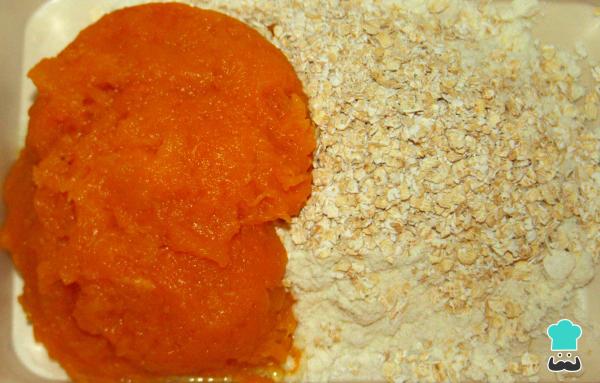
Utiliza un bol e incorpora la harina de maíz, el puré de auyama y la avena. Amasa hasta lograr una masa homogénea. Las arepas de avena, siempre tienen una deliciosa consistencia.